John Degenkolb

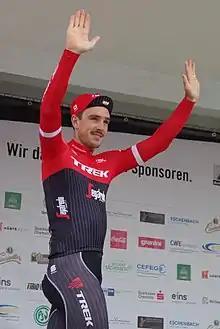
Degenkolb after finishing third at the German National Road Race Championships

Degenkolb took his first victory of the 2017 campaign on 2 February at the third stage of the Dubai Tour, edging out Reinardt Janse van Rensburg and Sonny Colbrelli in a bunch sprint. He finished the event in third position overall. During the spring classics season, Degenkolb took over the leading role at from Fabian Cancellara, who had retired at the end of 2016. He eventually had strong results, but failed to win a race. He was dropped during the climb of the Poggio at Milan–San Remo, finishing seventh on the line. At E3 Harelbeke, the team was not present in the breakaway group, hurting its chances for a high finish, with Degenkolb finishing in 13th place. After finishing fifth at Gent–Wevelgem and seventh at the Tour of Flanders, Degenkolb entered Paris–Roubaix. Trek–Segafredo had a strong race, placing three riders in the top ten, with Degenkolb eventually in tenth position. However, Tom Boonen heavily criticised him after the race for shadowing him, saying: "To me, he rode the most cowardly race of his life." Degenkolb finished third at his home race, Eschborn–Frankfurt – Rund um den Finanzplatz at the beginning of May, having been delayed by a mechanical problem for leadout man Jasper Stuyven during the final sprint.